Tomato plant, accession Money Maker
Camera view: horizontal (90 deg, fisheye); turntable rotation: 270 degrees
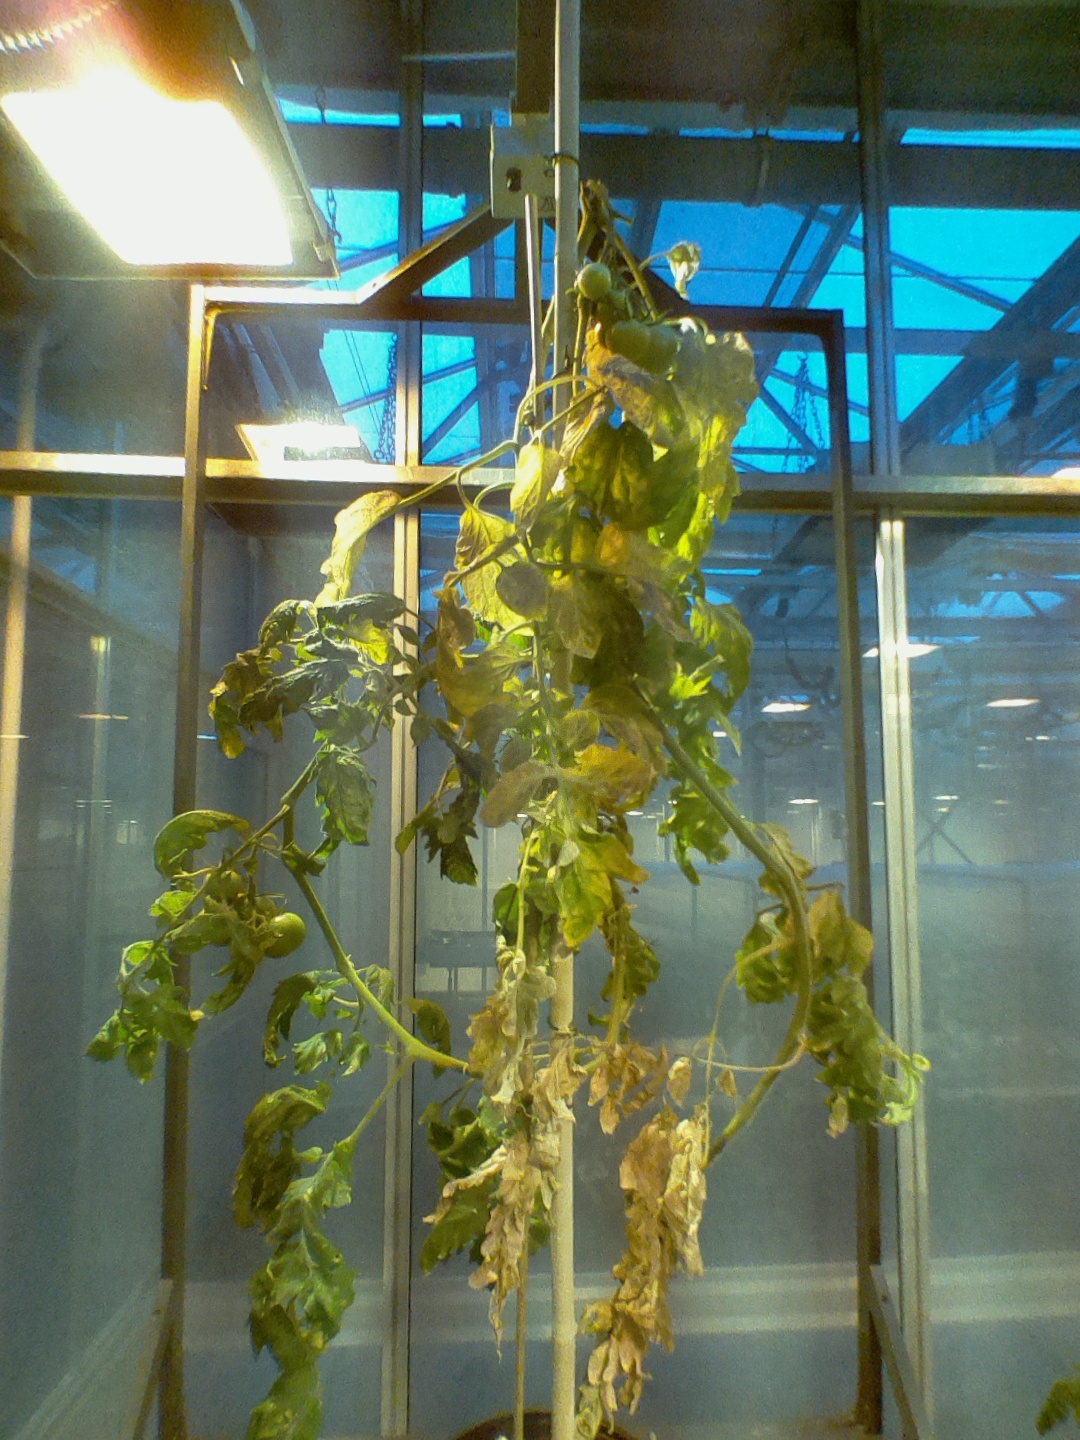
BBCH growth stage 79: 90% -100% of final fruit size